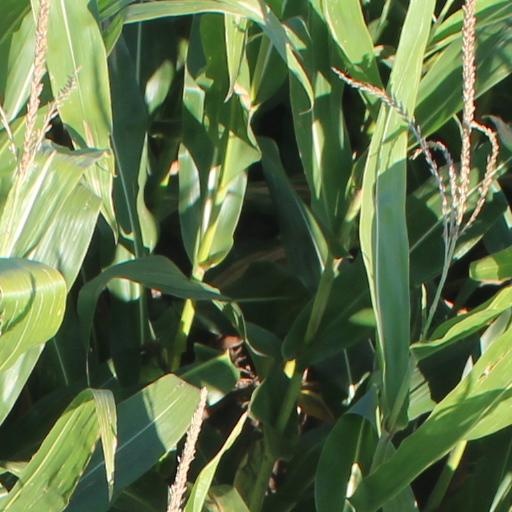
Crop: maize; corn